Conrad the Elder, Count of Argengau

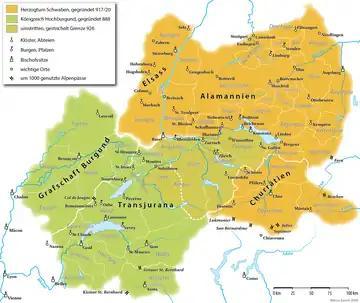
Upper Burgundy (green) and Alamannia (orange), including Conrad's old counties of Argengau and Linzgau ( 1000)

Conrad the Elder (died about 864) was a prominent noble in the Carolingian Empire, and member of the Elder House of Welf. He was count of several counties in Alamannia, most notably the counties of Argengau and Linzgau, north of the Lake Constance. Conrad was son of count Welf I and countess Heilwig. Both of Conrad's sisters married into the Carolingian dynasty: the elder Judith was second wife of emperor Louis the Pious, while younger Emma was wife of king Louis the German of East Francia.